Describe the emotion expressed in this image:  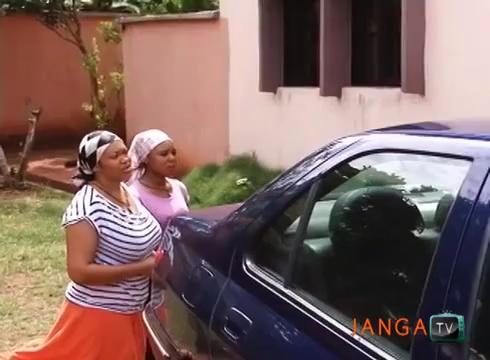
This person displays Pain, valence and arousal with low intensity.